Victor Serebriakoff

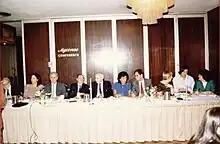
Photograph from the 1988 Mensa IBD meeting that took place in Athens with Victor Serebriakoff, Mrs and Mr Nikos Anagnostatos Vice-president of Mensa Greece on the left edge of the photograph, Amy Shaughnessy Chairman of American Mensa, Theodoros Natsinas Chairman of Mensa Greece and Kiki Florou Secretary General of Mensa Greece, on the right edge of the photograph.)

His first wife, Mary, encouraged Serebriakoff to join Mensa in 1949, when the number of members was only a few hundred. Initially, he wasn't heavily involved. Victor suffered a bereavement when Mary was found to have tongue cancer. She died in July 1952 after just 3 years of marriage and two children.